Hatanpää Manor

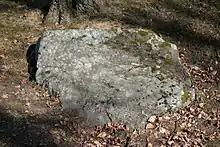
The “Freemason's Grave”

The manor house currently serves as a party, meeting and other event venue, and Juvenes-Yhtiöt Oy is responsible for the service. In 2016, the facade was renovated at a cost of approximately EUR 1,1 million. During the renovation, the colors of the facades were restored as close as possible to the original ones, as well as the original exterior frames of the wooden windows, which were replaced in the 1990s. In addition, the damaged plaster decorations were renovated, and at the same time the manor received new facade lighting.